Retrograde (music)

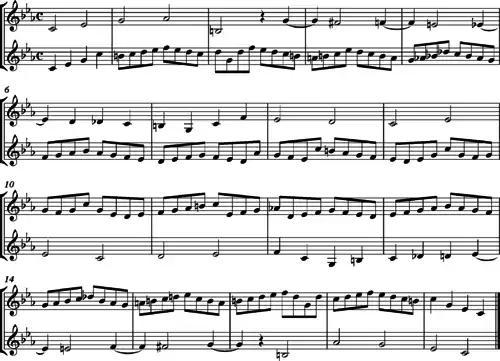
Bach, two part canon from 'The Musical Offering.' The lower part is an exact retrograde of the upper part.

The minuet (third) movement of Joseph Haydn’s, Symphony no. 47, is an exact palindrome. Haydn also transcribed this piece for piano and this version forms the second movement of his Piano Sonata in A major XVI/26